Ethem Necdet Karabudak

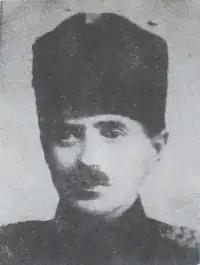

Ethem Necdet Karabudak (1882 in Çal – July 13, 1946 in Denizli) was an officer of the Ottoman Army and of the Turkish Army.